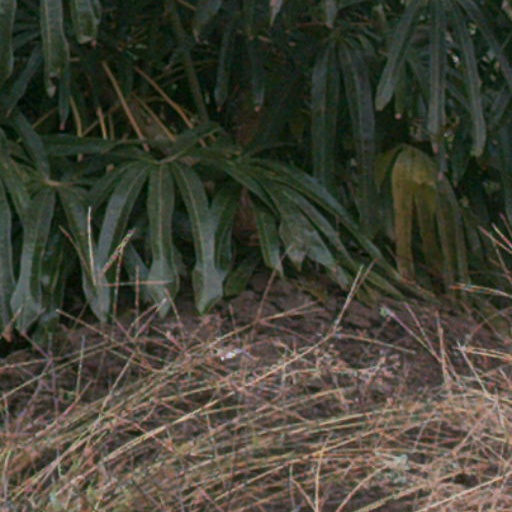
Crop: cassava